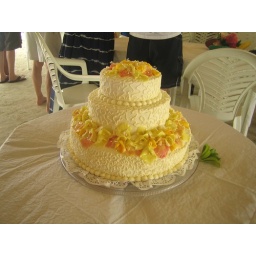
Such a gorgeous cake - home made by Amanda and the aunties!